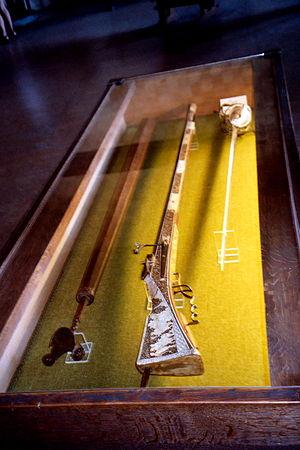
L'arquebuse est une arme à feu de portée effective limitée, assez lourde et encombrante mais dont on pouvait épauler les dernières versions.